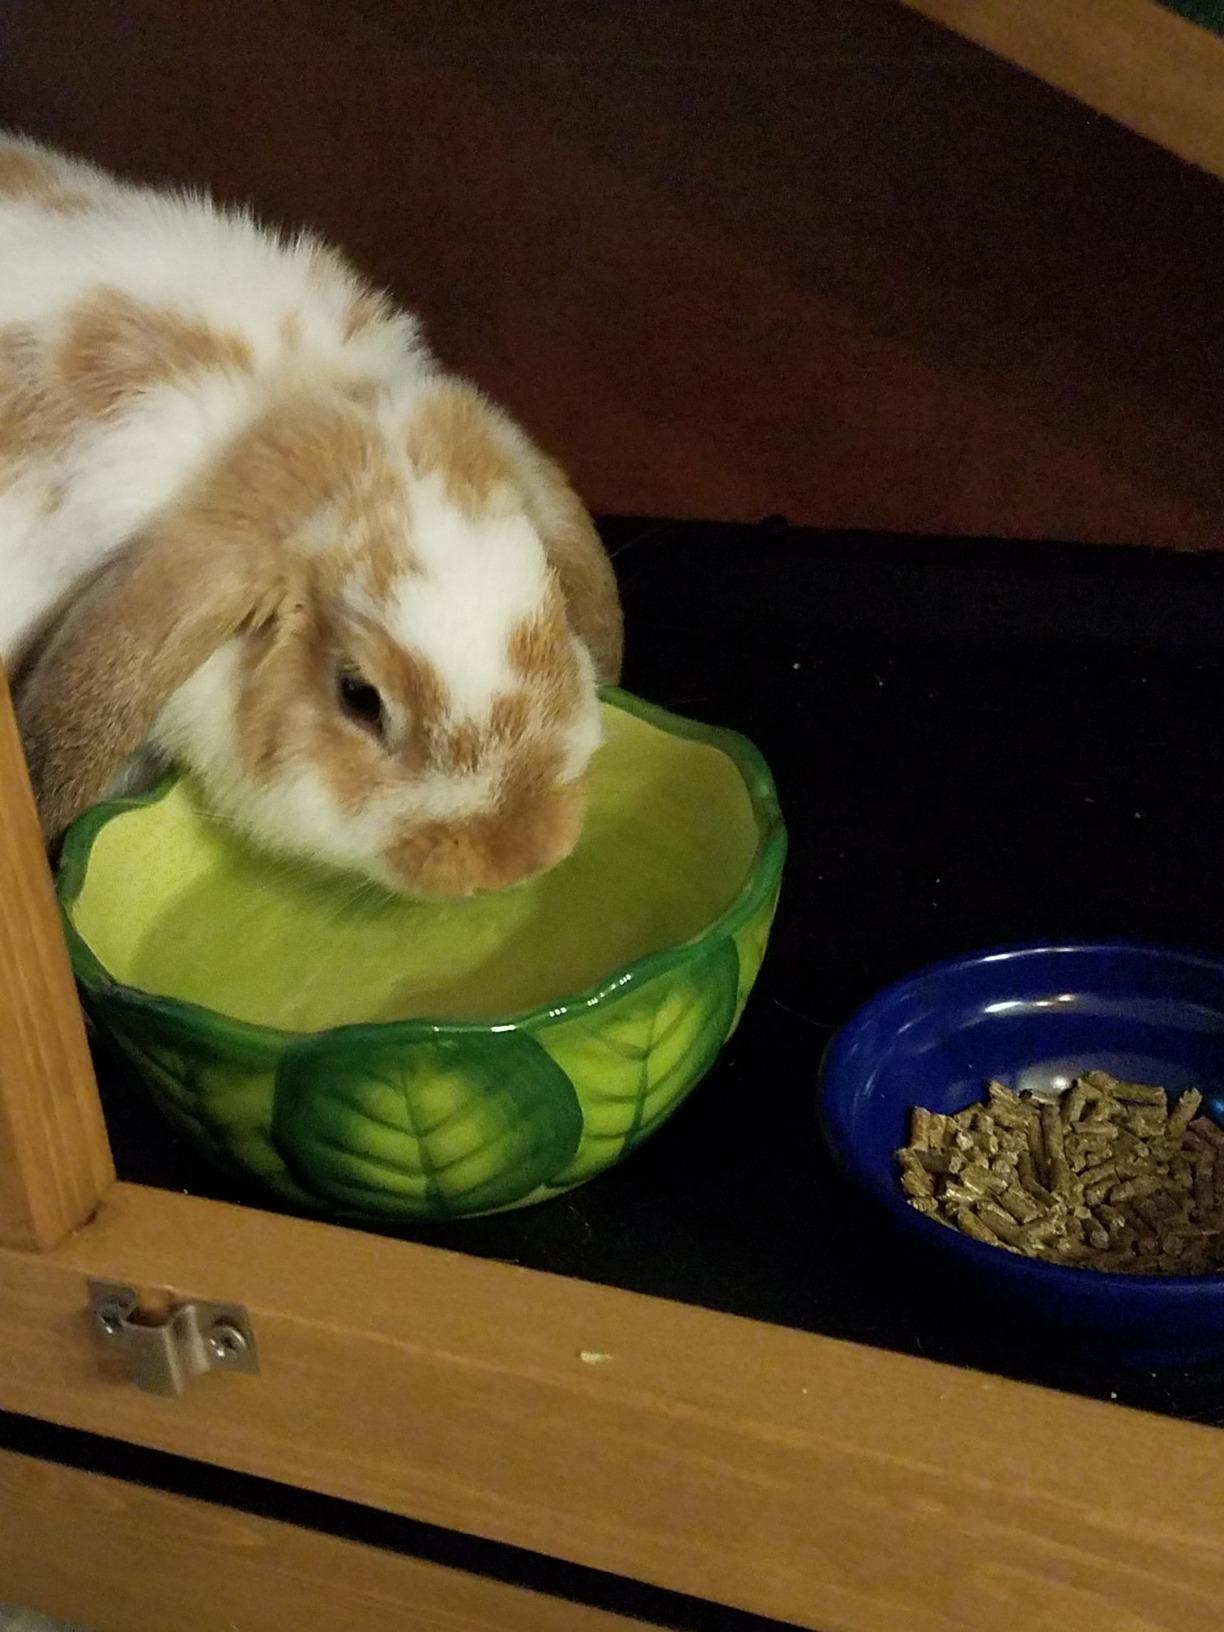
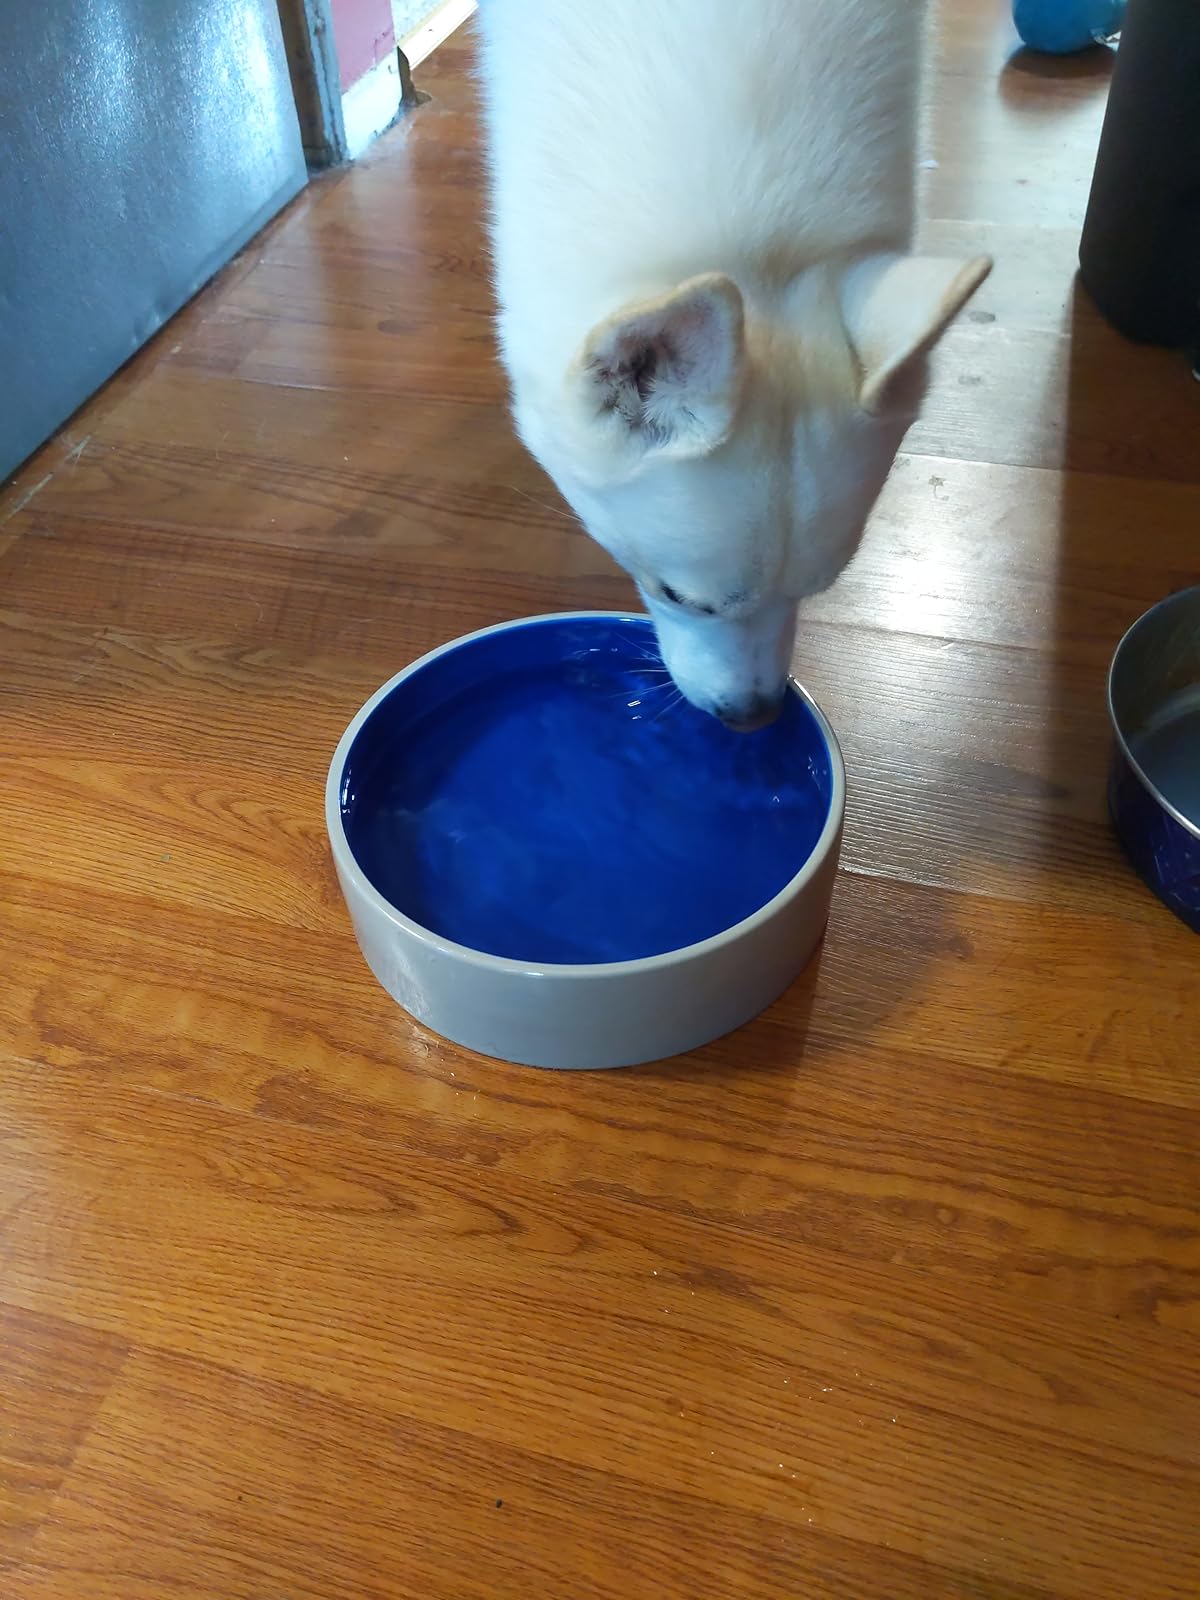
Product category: items_bowl
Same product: no